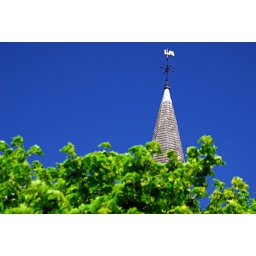
Spire in a blue sky